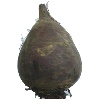
Label: beetroot